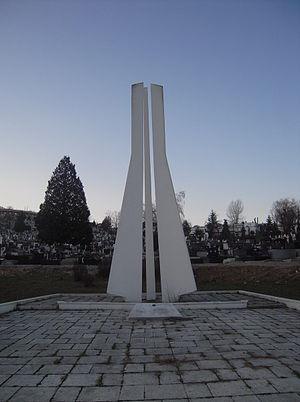
Cet article recense les monuments à la Seconde Guerre mondiale en Bosnie-Herzégovine.